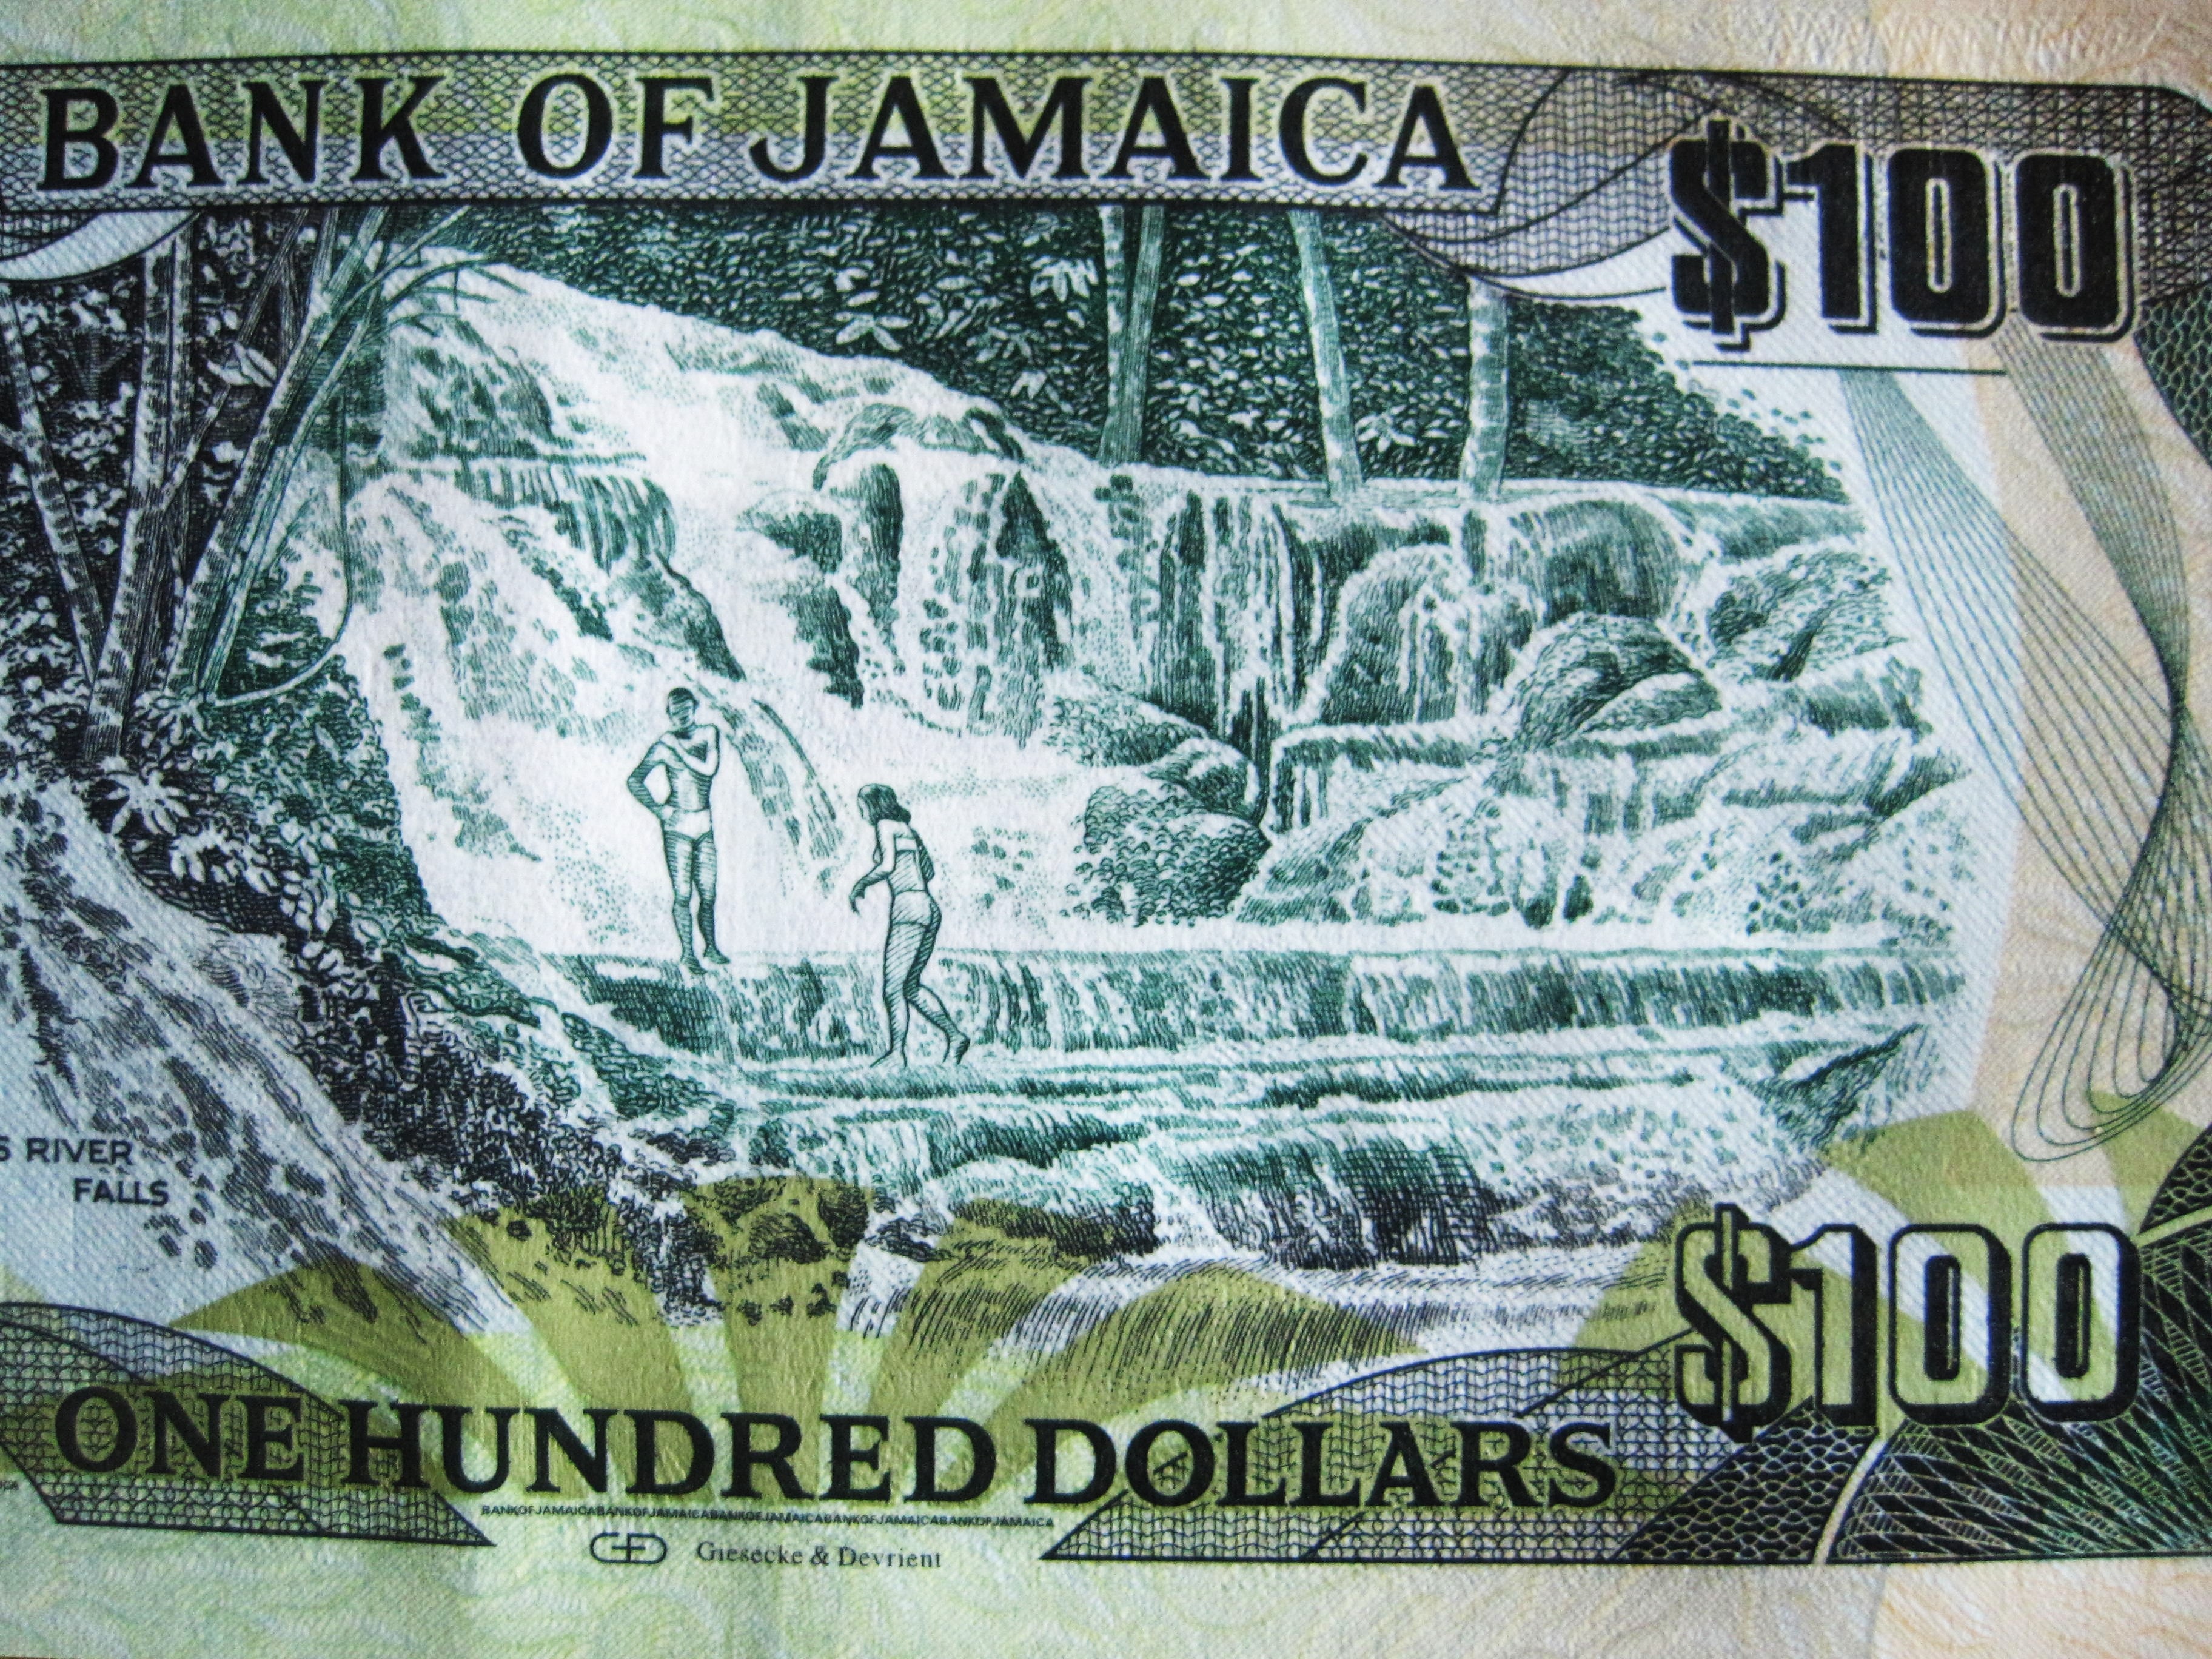
money, paper, material, cash, currency, dollar, jamaica, pretty, bill, cash and cash equivalents, funds, banknote, bills, dollar bill, paper money, one hundred jamaican dollar, jamaica currency, jamaica dollar, motivational dunn's river falls, dunn's river falls jamaica, dunn's river falls